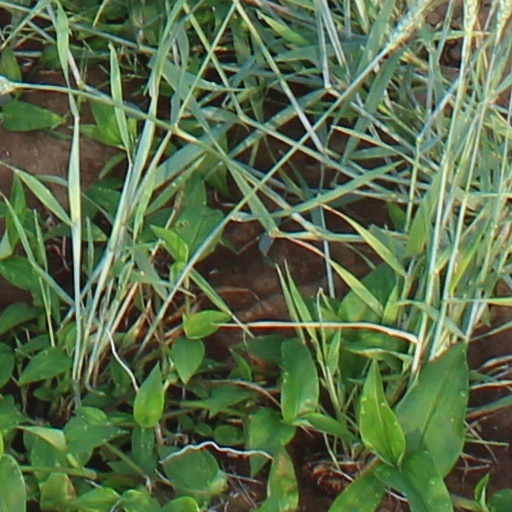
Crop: wheat